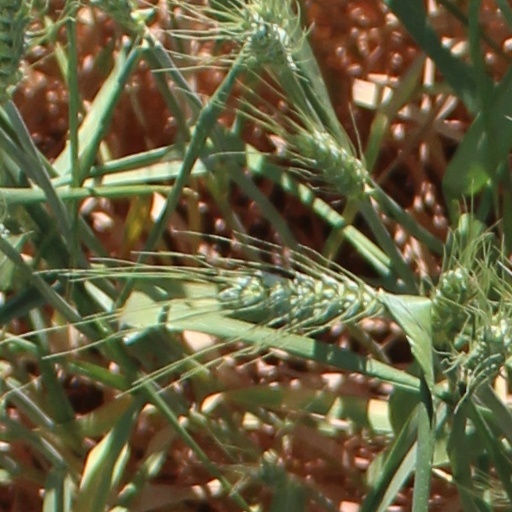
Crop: wheat